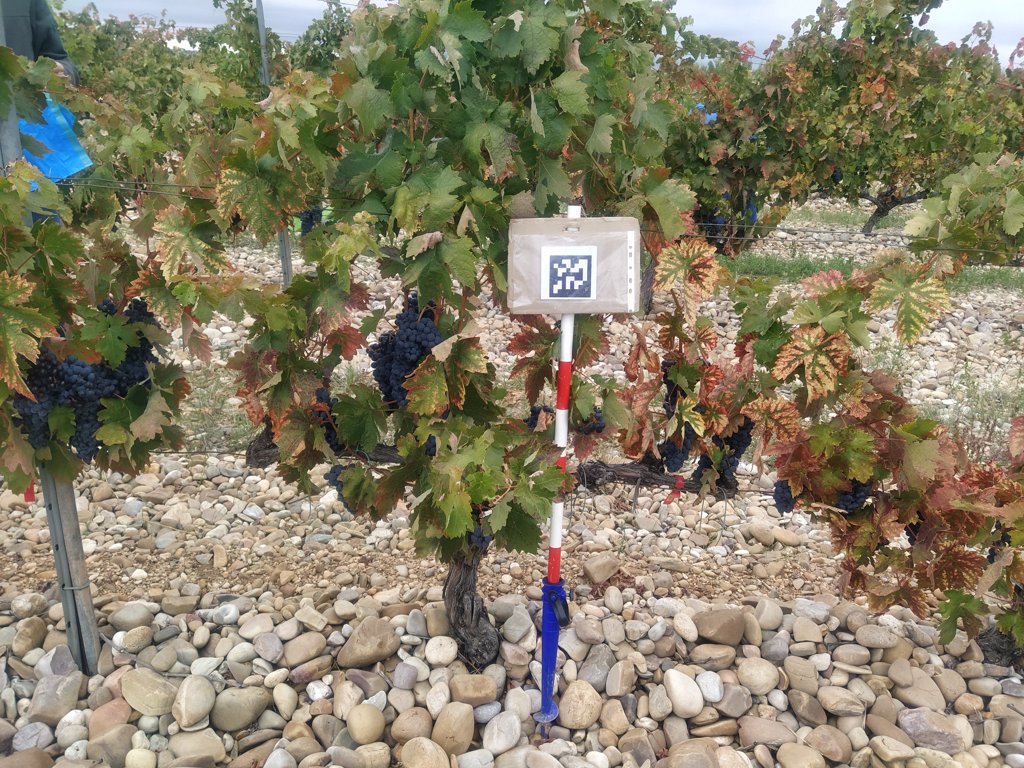
Berries visible: 523
Grape clusters: 17